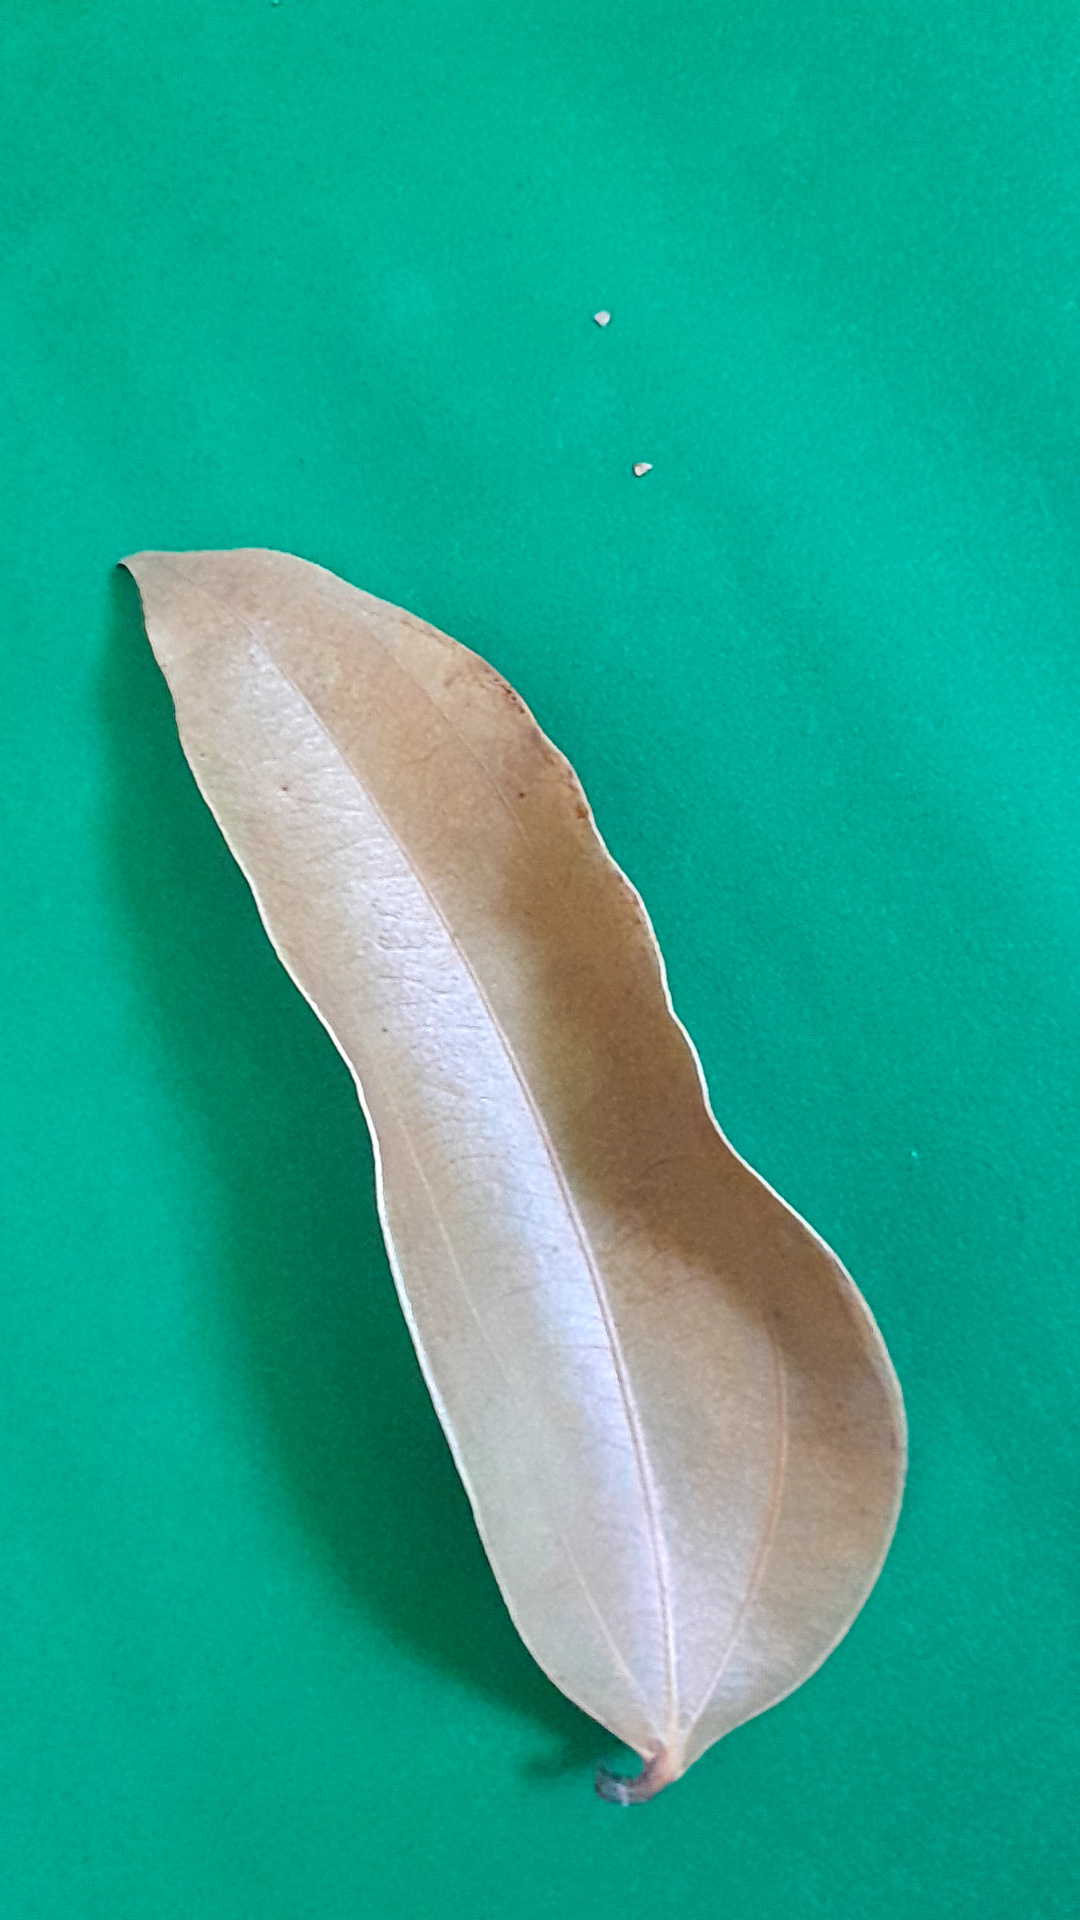
Label: Dry Leaf